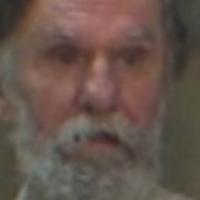
Age group: age 66-80